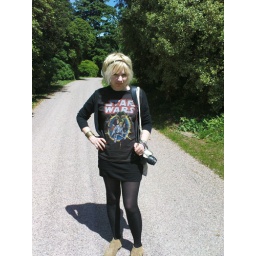
black cardie h&amp;amp;m. t shirt via play.com black mini skirt h&amp;amp;m. black tights boots. moccasins topshop. basically i feel cute in this.